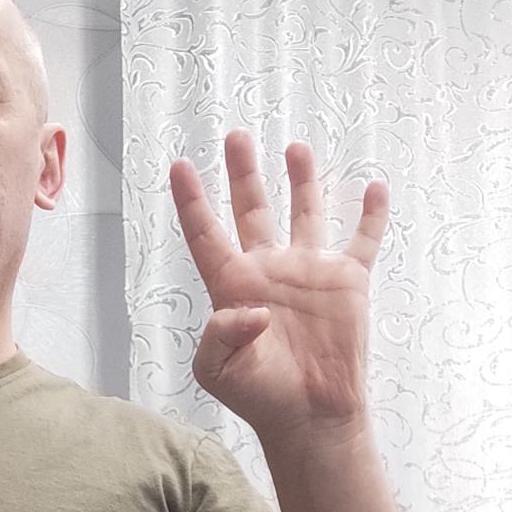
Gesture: four